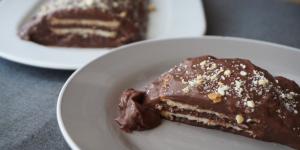
tarta de galletas y natillas de chocolate